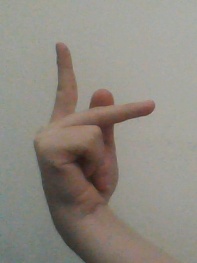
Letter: dha